NZASM 40 Tonner 0-6-2T

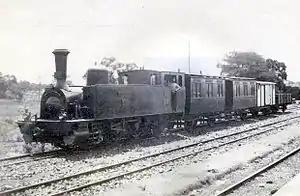
40 Tonner no. 50 "S.W. Burger", Komatipoort, c. 1895

The NZASM 40 Tonner 0-6-2T of 1892 was a South African steam locomotive from the pre-Union era in Transvaal.